Ian Wheatley

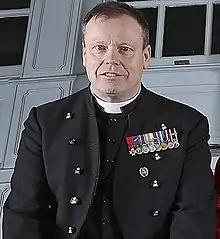
Chaplain of the Fleet Wheatley in 2017

In 1997, Wheatley joined the Royal Navy as a military chaplain. In 2001, he deployed to Northern Ireland. In 2011, he deployed to Afghanistan with 3 Commando Brigade Royal Marines, to whom he was padre, as part of Operation Herrick.